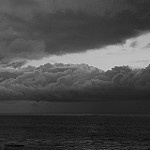
Label: B & W